Balliol College, Oxford

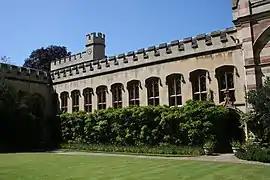
Front Quadrangle, Old Library

For over 700 years, Balliol College admitted men only. New College had in 1964 resolved to admit women, but had been prevented from doing so without the approval of the university, which argued that this would be detrimental to the existing women's colleges. On 2 June 1971, a consilium at Balliol voted 26–2 to admit women, and at the next college meeting on 6 December 1971 it was resolved 30–8 to admit women "as soon as the change in its Statutes permitting this was approved by the Privy Council". Permission was granted by the university on 8 March 1977. With the appointment of Carol Clark to a Tutorial Fellowship in Modern Languages in 1973, Balliol became the first ancient all-male college to appoint a female fellow.